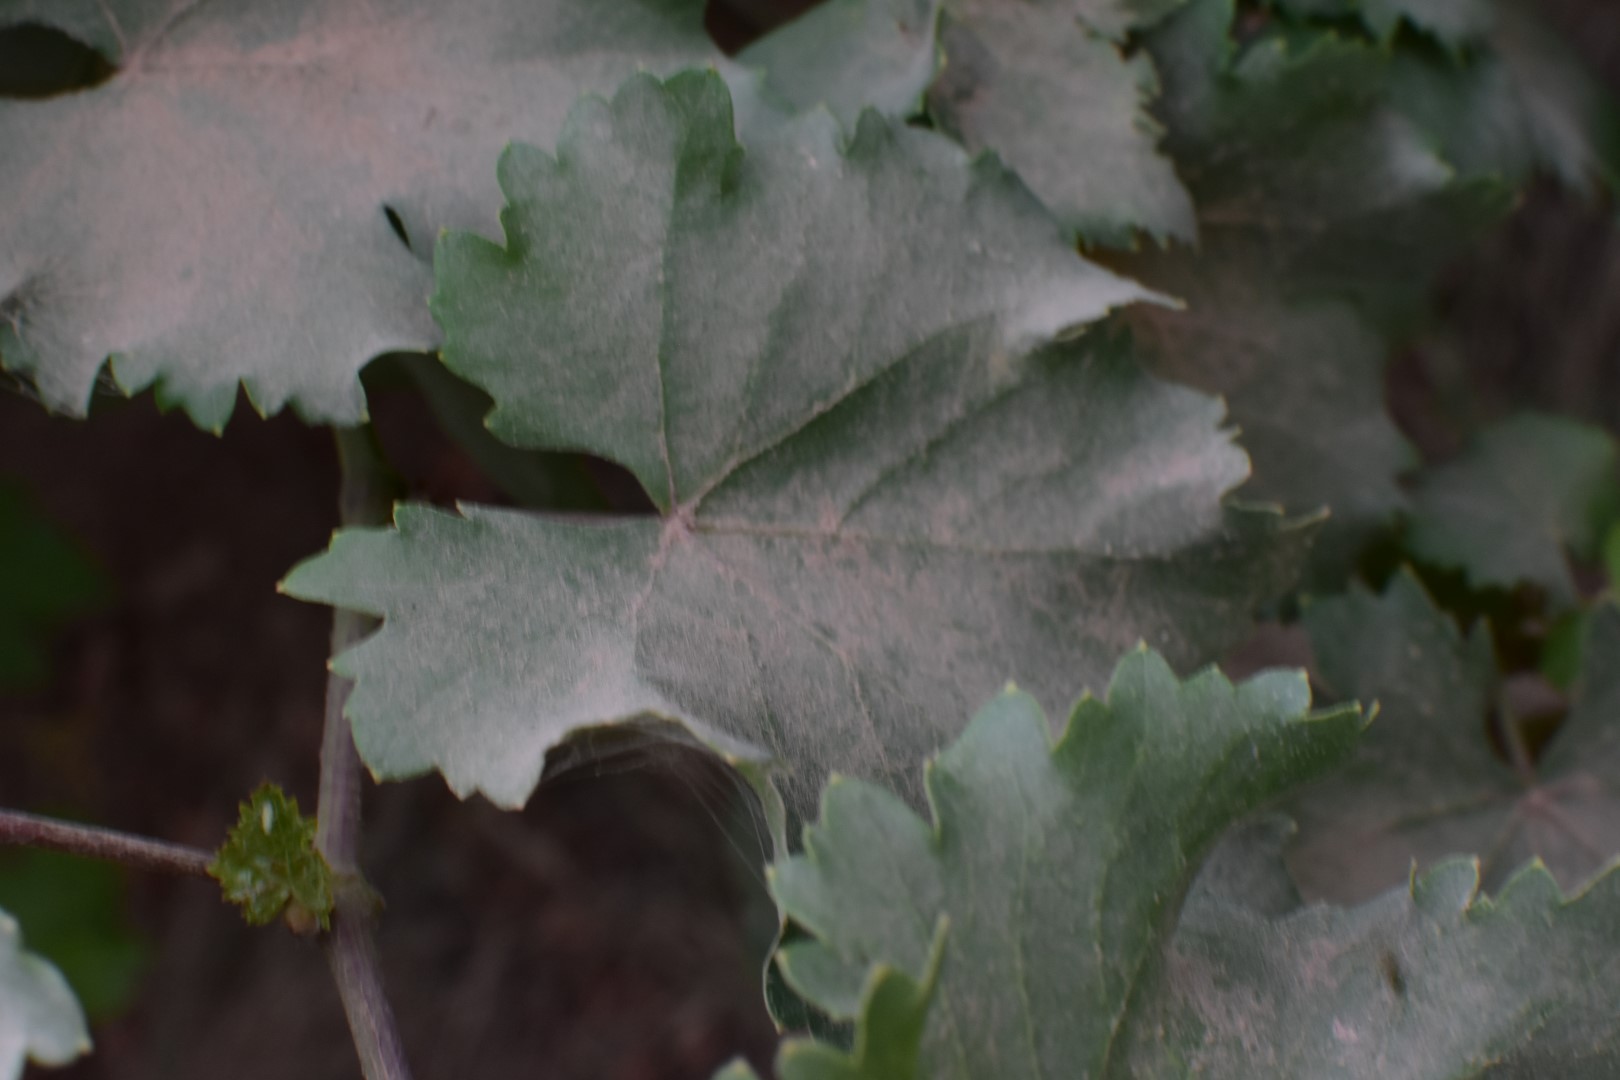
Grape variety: Kamali